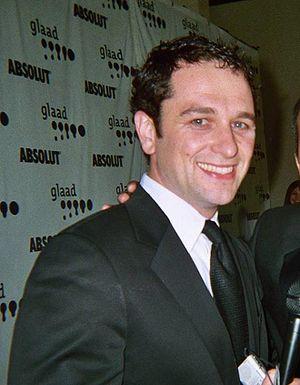
Pemberley est une adaptation pour la BBC de La mort s'invite à Pemberley, roman de P. D. James paru en 2011, qui se présente comme une suite criminelle d'Orgueil et Préjugés de Jane Austen, et dont l'action se déroule essentiellement à Pemberley, le domaine de Mr Darcy, six ans après son mariage avec Elizabeth Bennet.